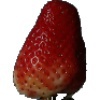
Label: Strawberry 1